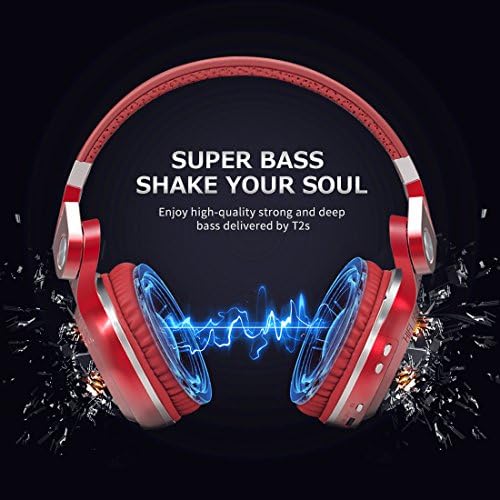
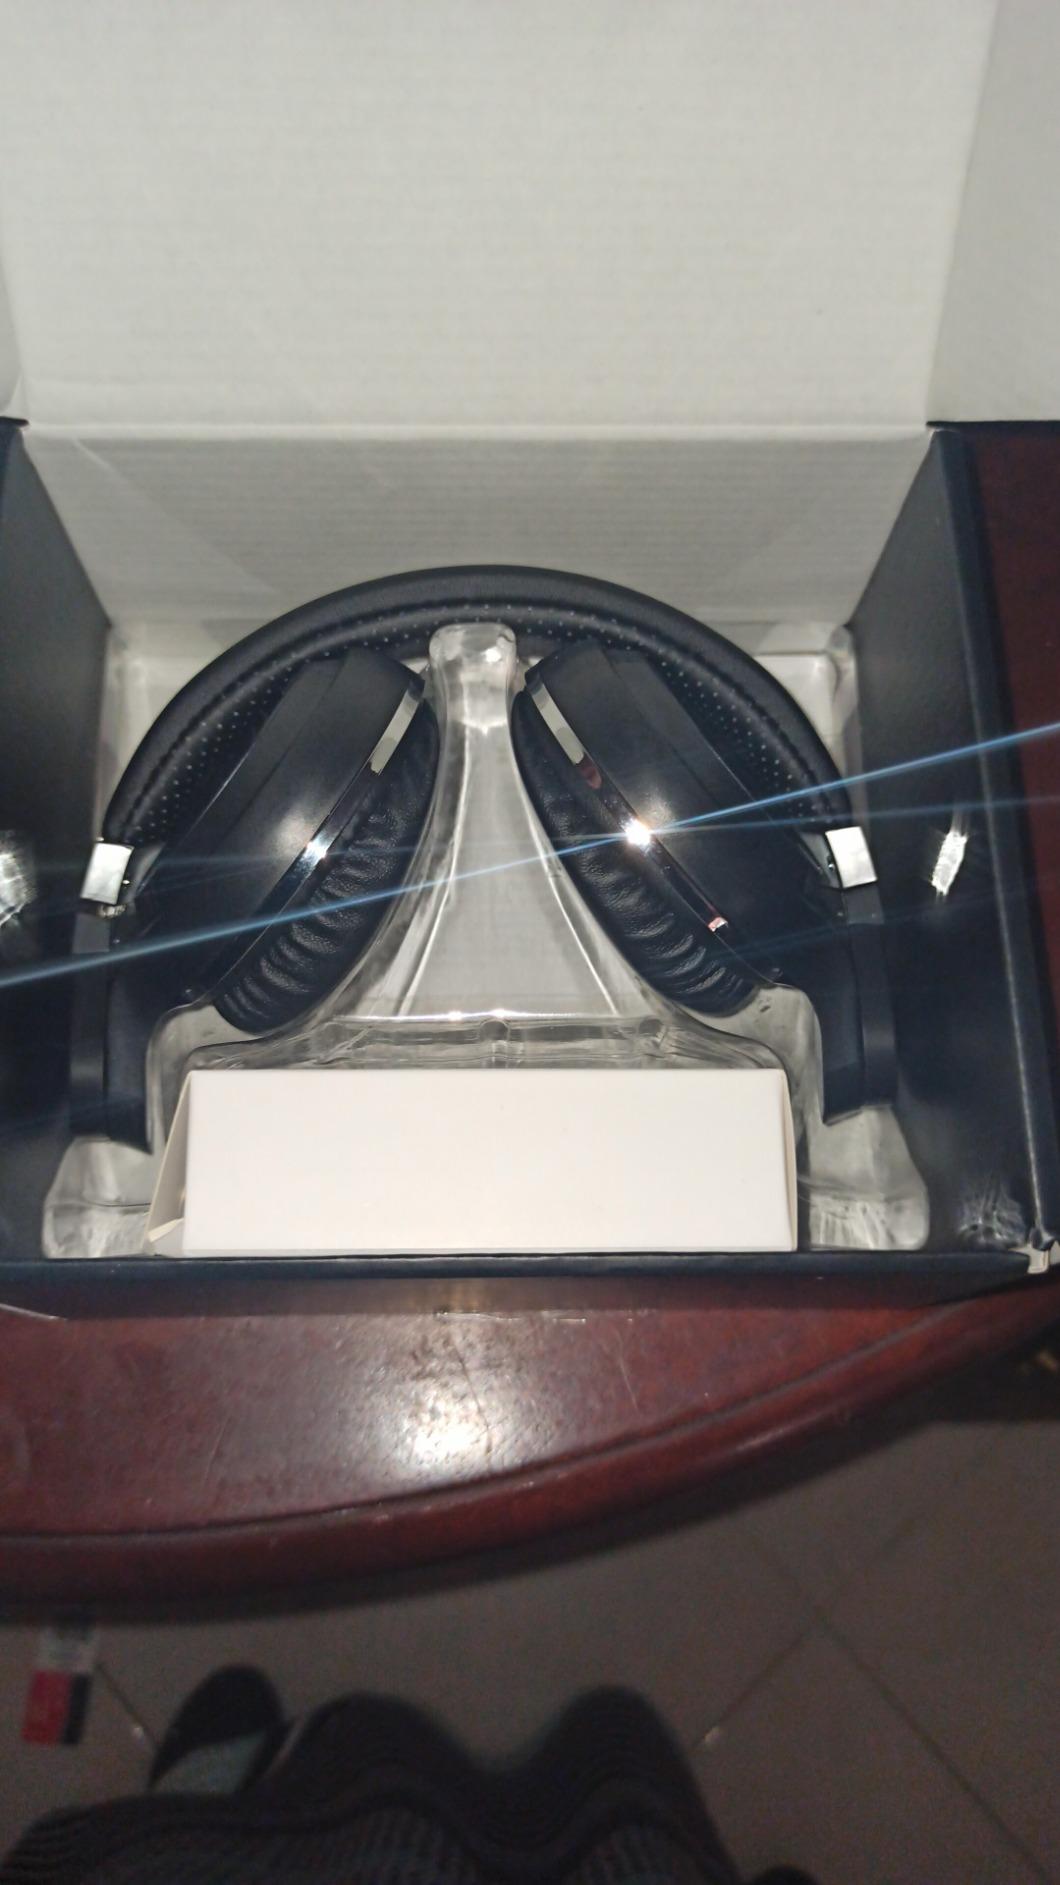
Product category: headphones
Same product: no